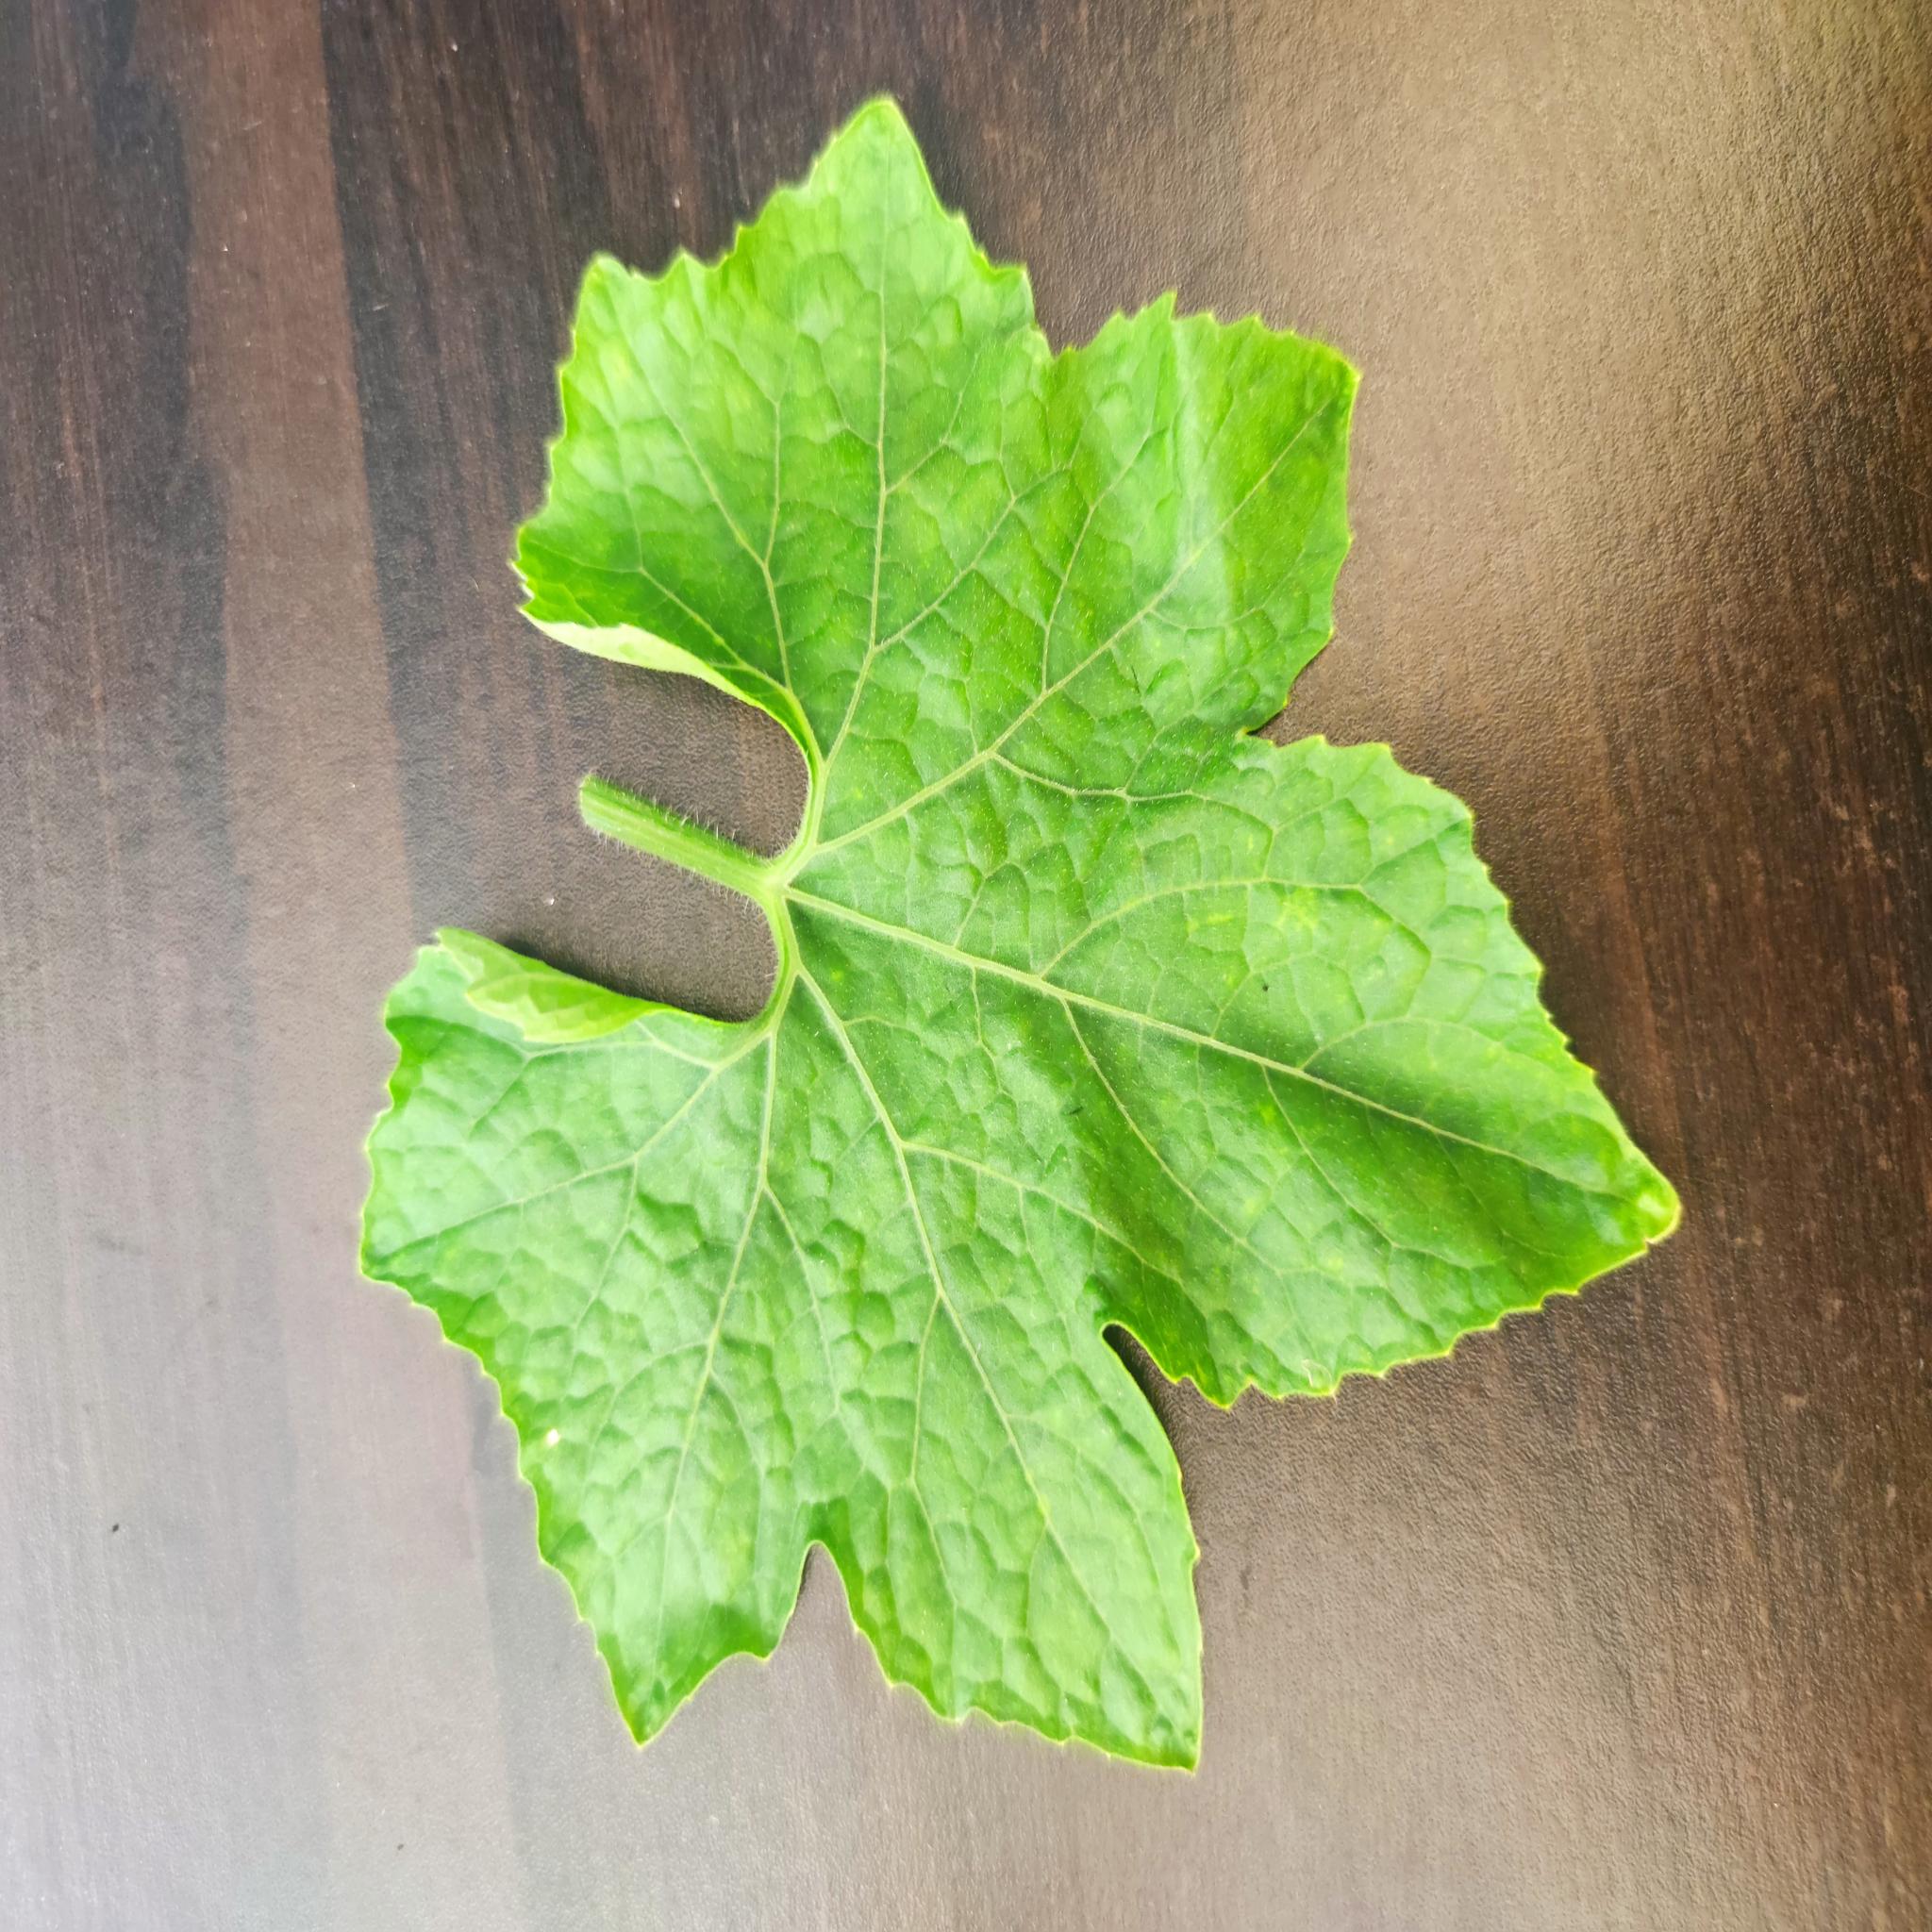
Label: Healthy